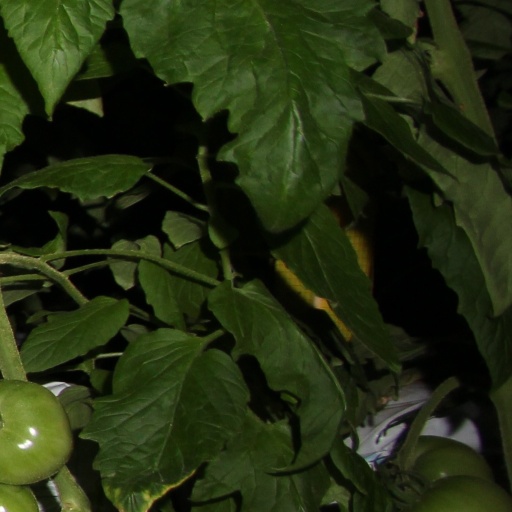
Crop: tomato